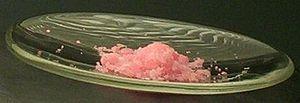
Le chlorure d'erbium(III) est un composé inorganique, un chlorure du lanthanide erbium.